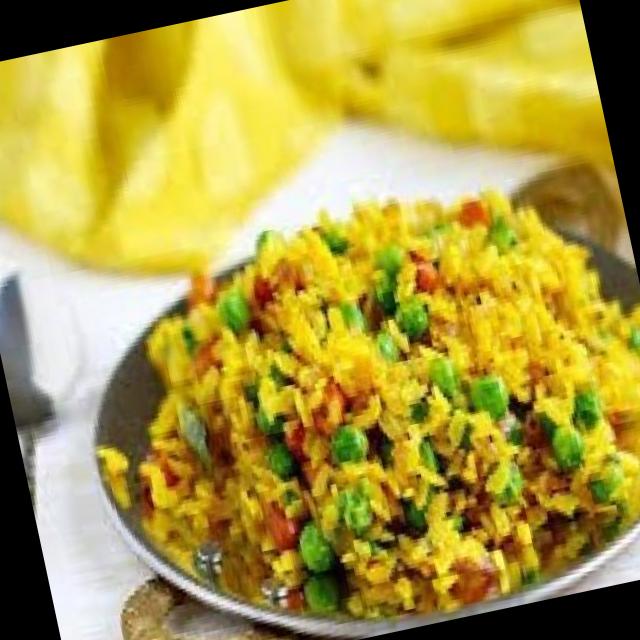
Dish: poha